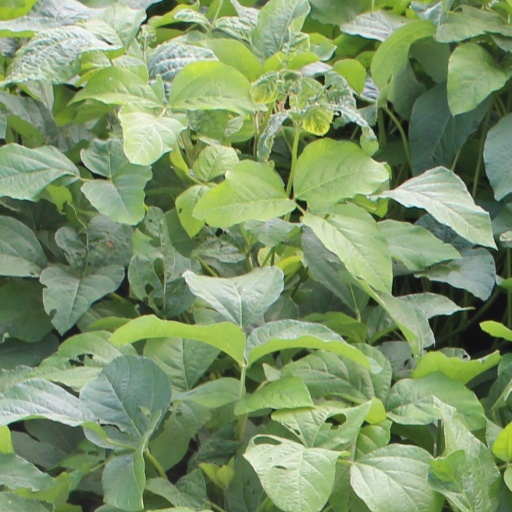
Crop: soybean